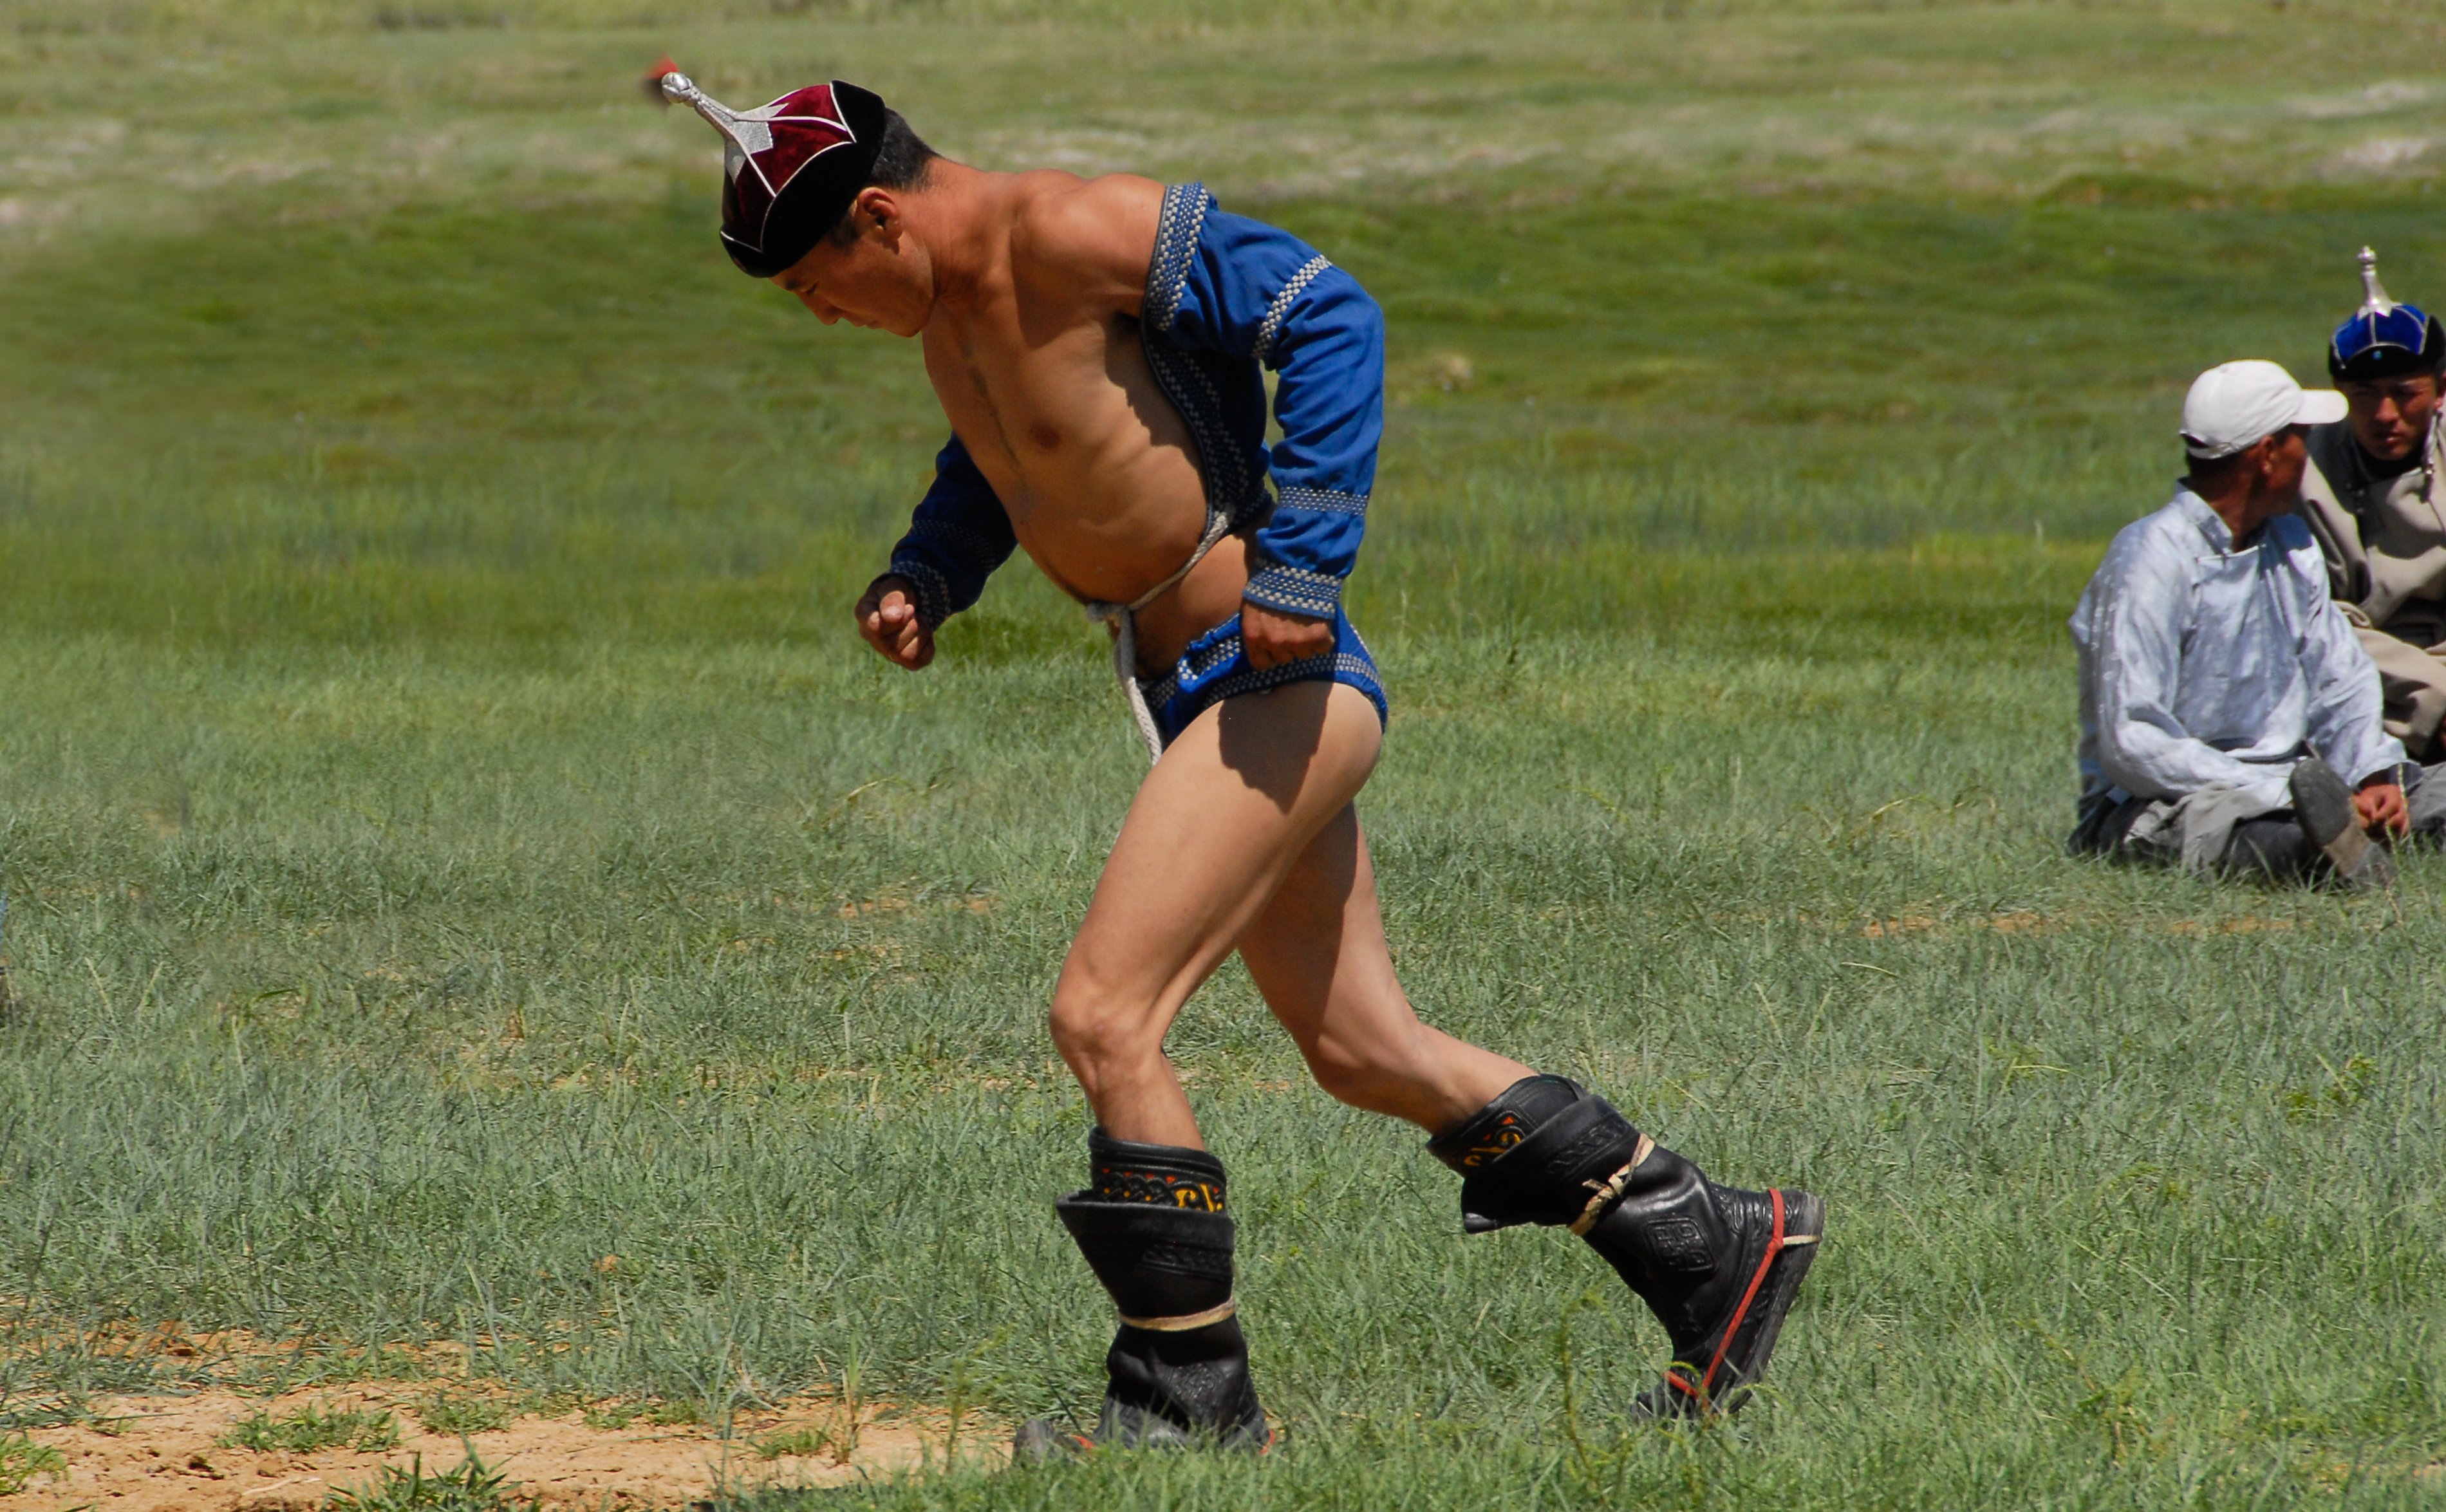
outdoor, soccer, competition, festival, american football, sports, mongolia, mongolei, naadam, khovd, wrestling, wrestlers, mn, ringkampf, chowdaimag, tackle, football player, ball game, team sport, weight training, baseball positions, rugby football, rugby union, rugby league